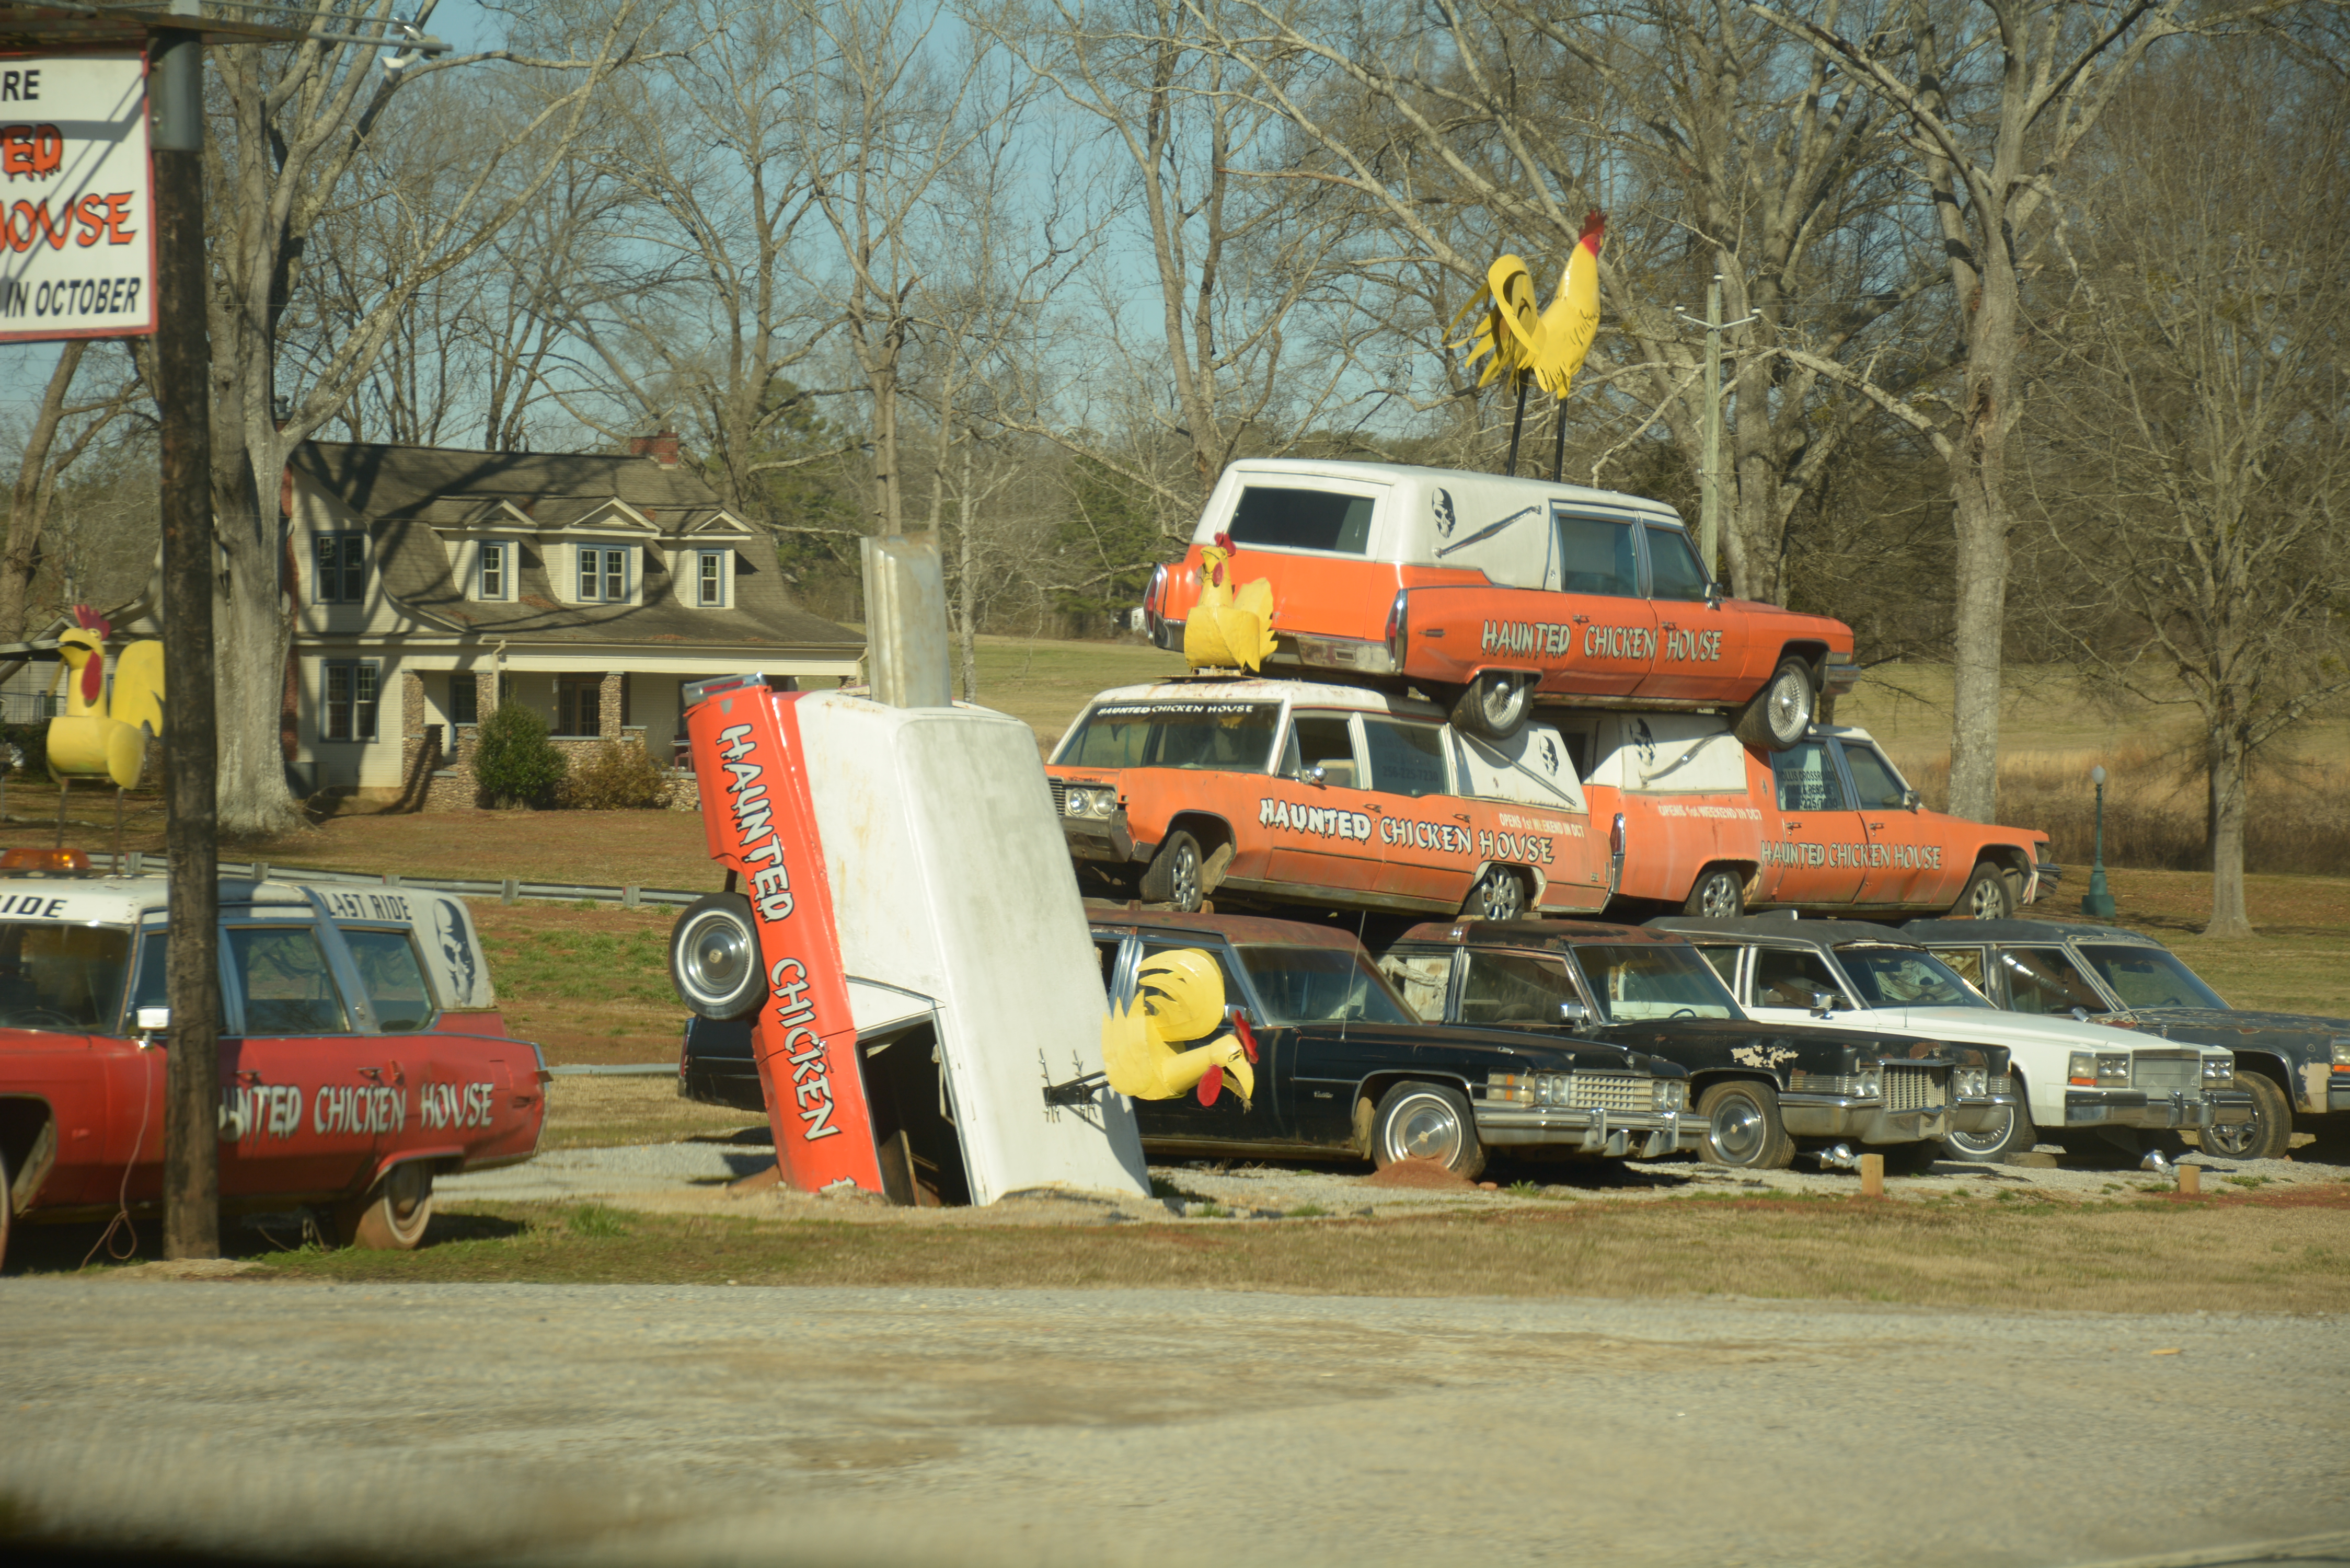
house, land vehicle, vehicle, motor vehicle, car, mode of transport, transport, traffic, emergency